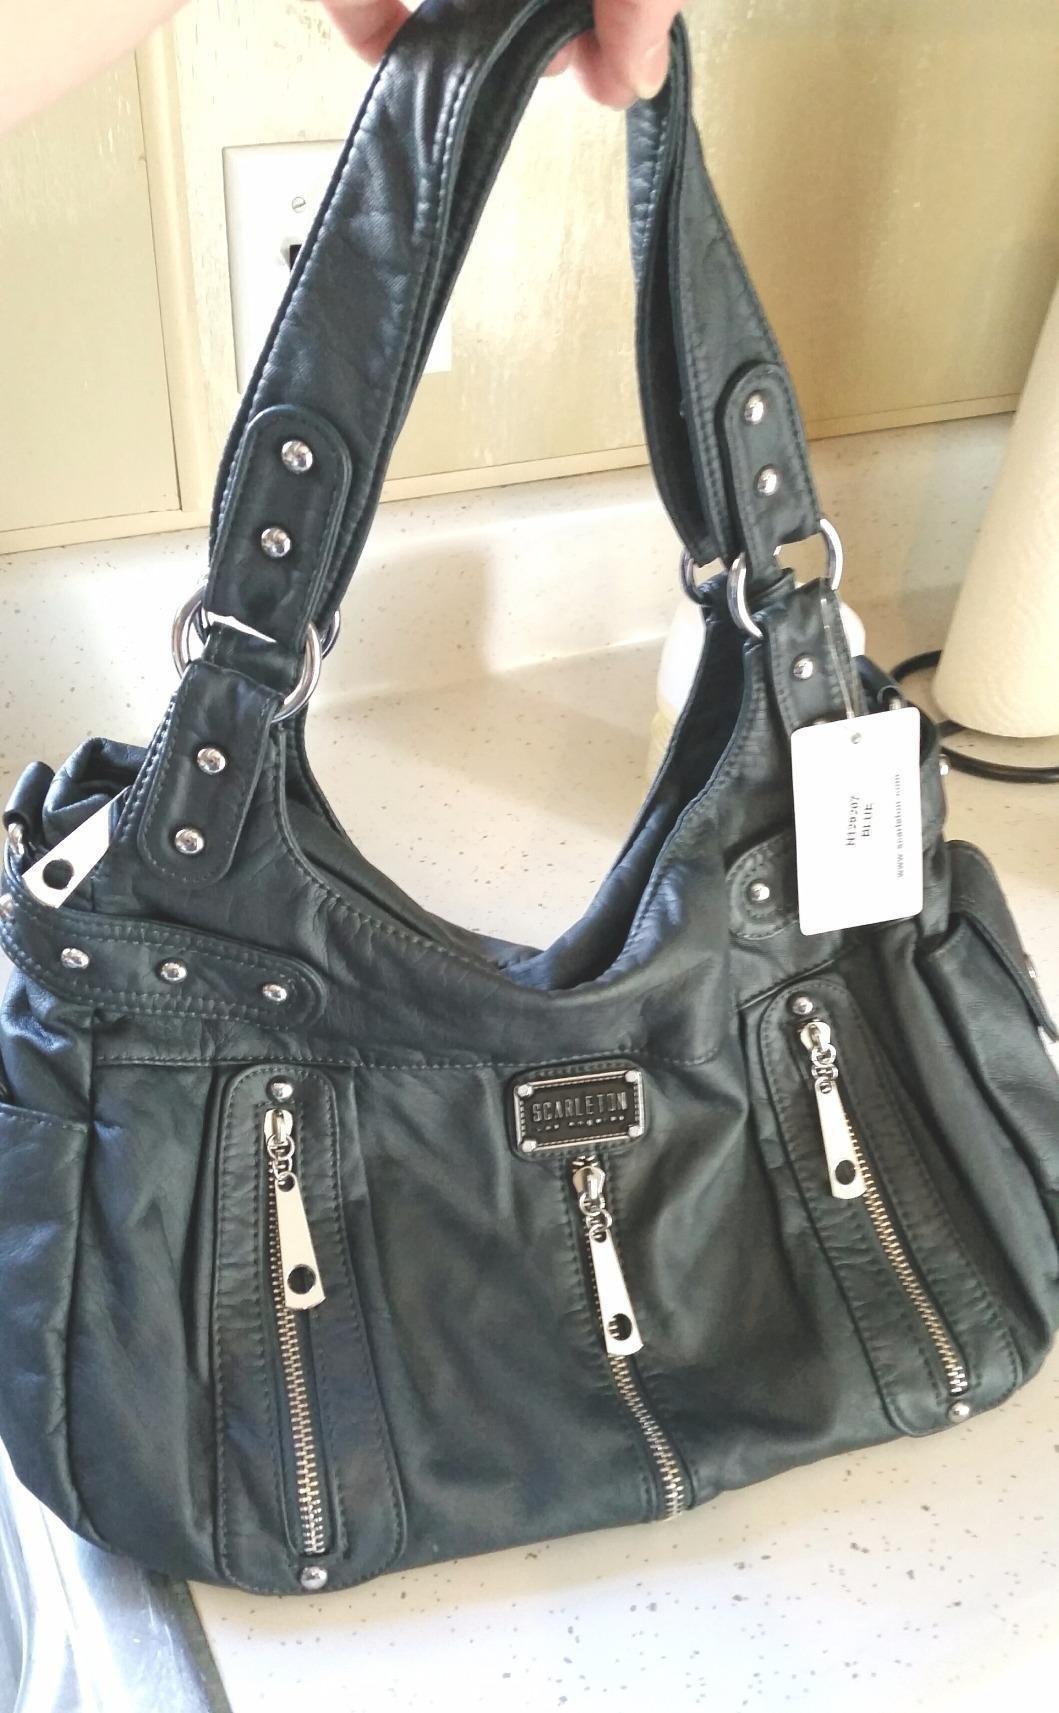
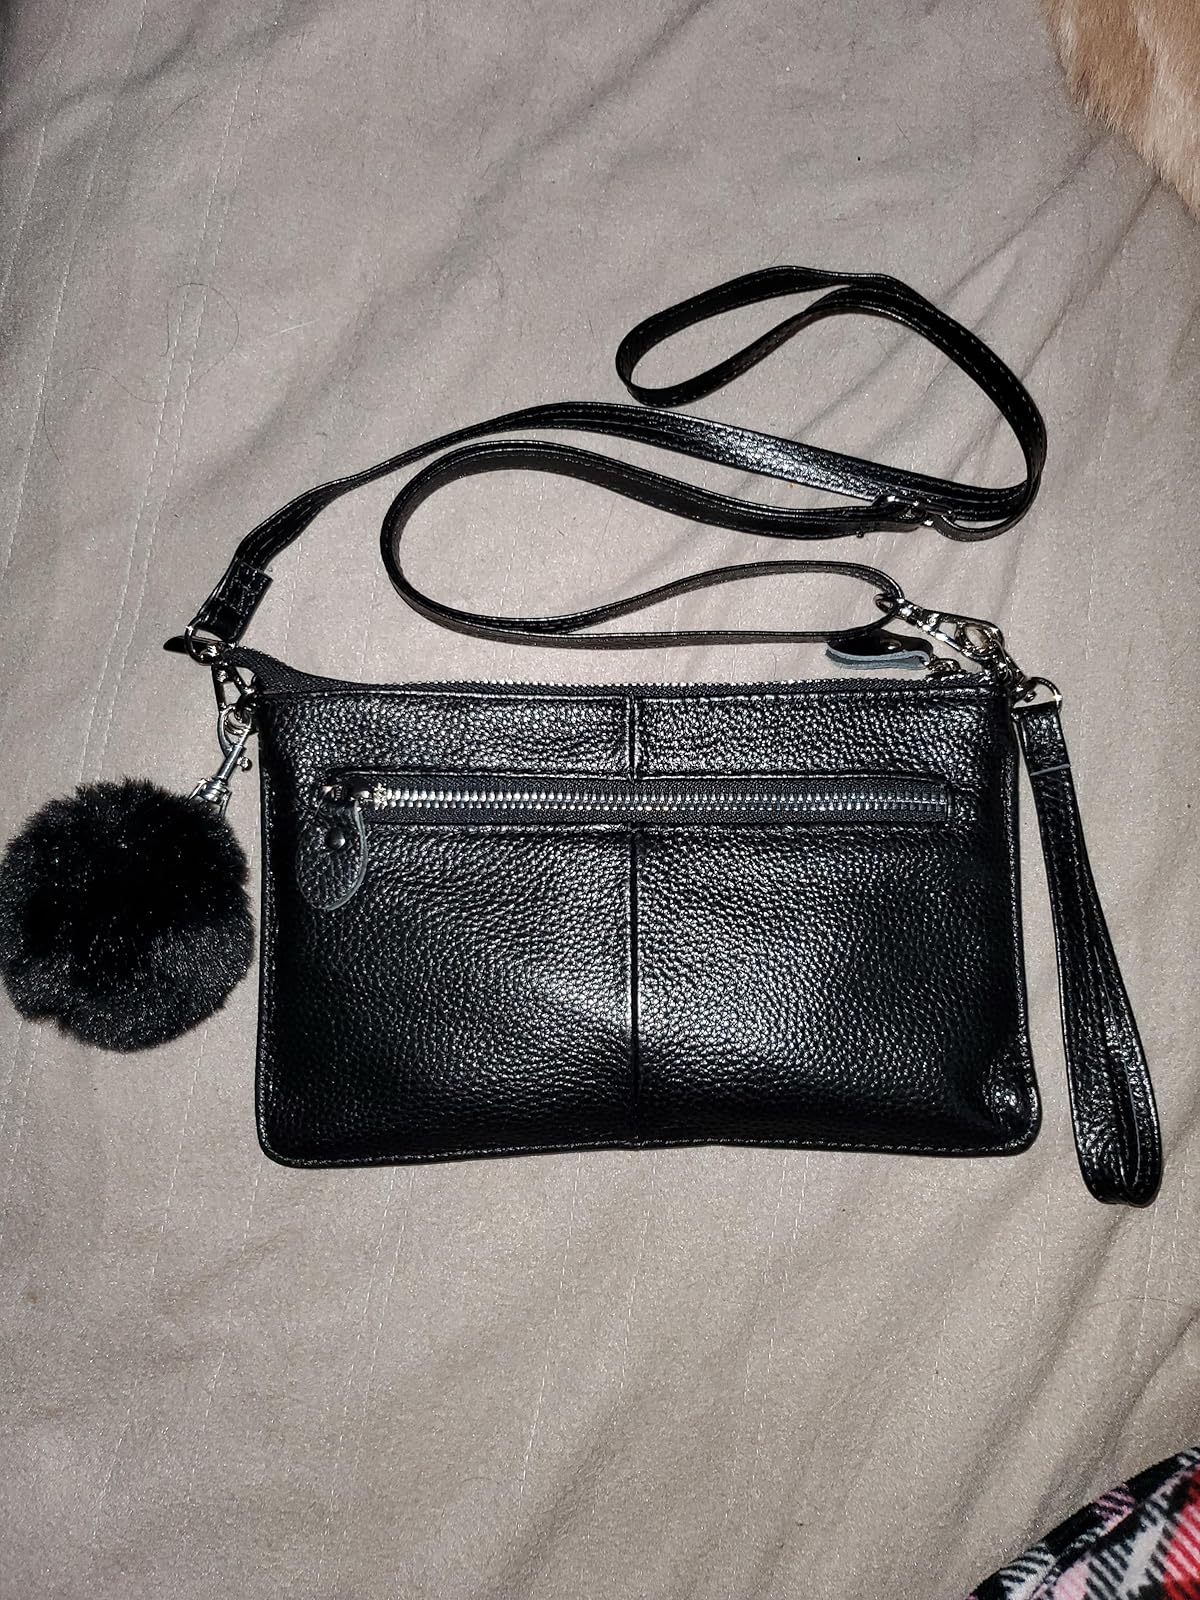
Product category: accessories_handbag
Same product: no